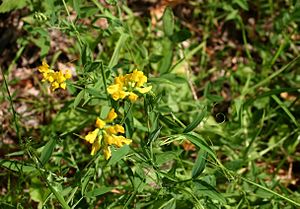
Gul fladbælg
Gul Fladbælg (Lathyrus pratensis): Vækstform. Col de la Schlucht, Alsace, Frankrig.
Gul fladbælg er en 30-90 cm lang, klatrende eller opstigende urt, der vokser på enge og i vejkanter. Kreaturerne æder ikke gerne gul fladbælg, da den indeholder bitterstoffer. Den er dog ikke giftig.